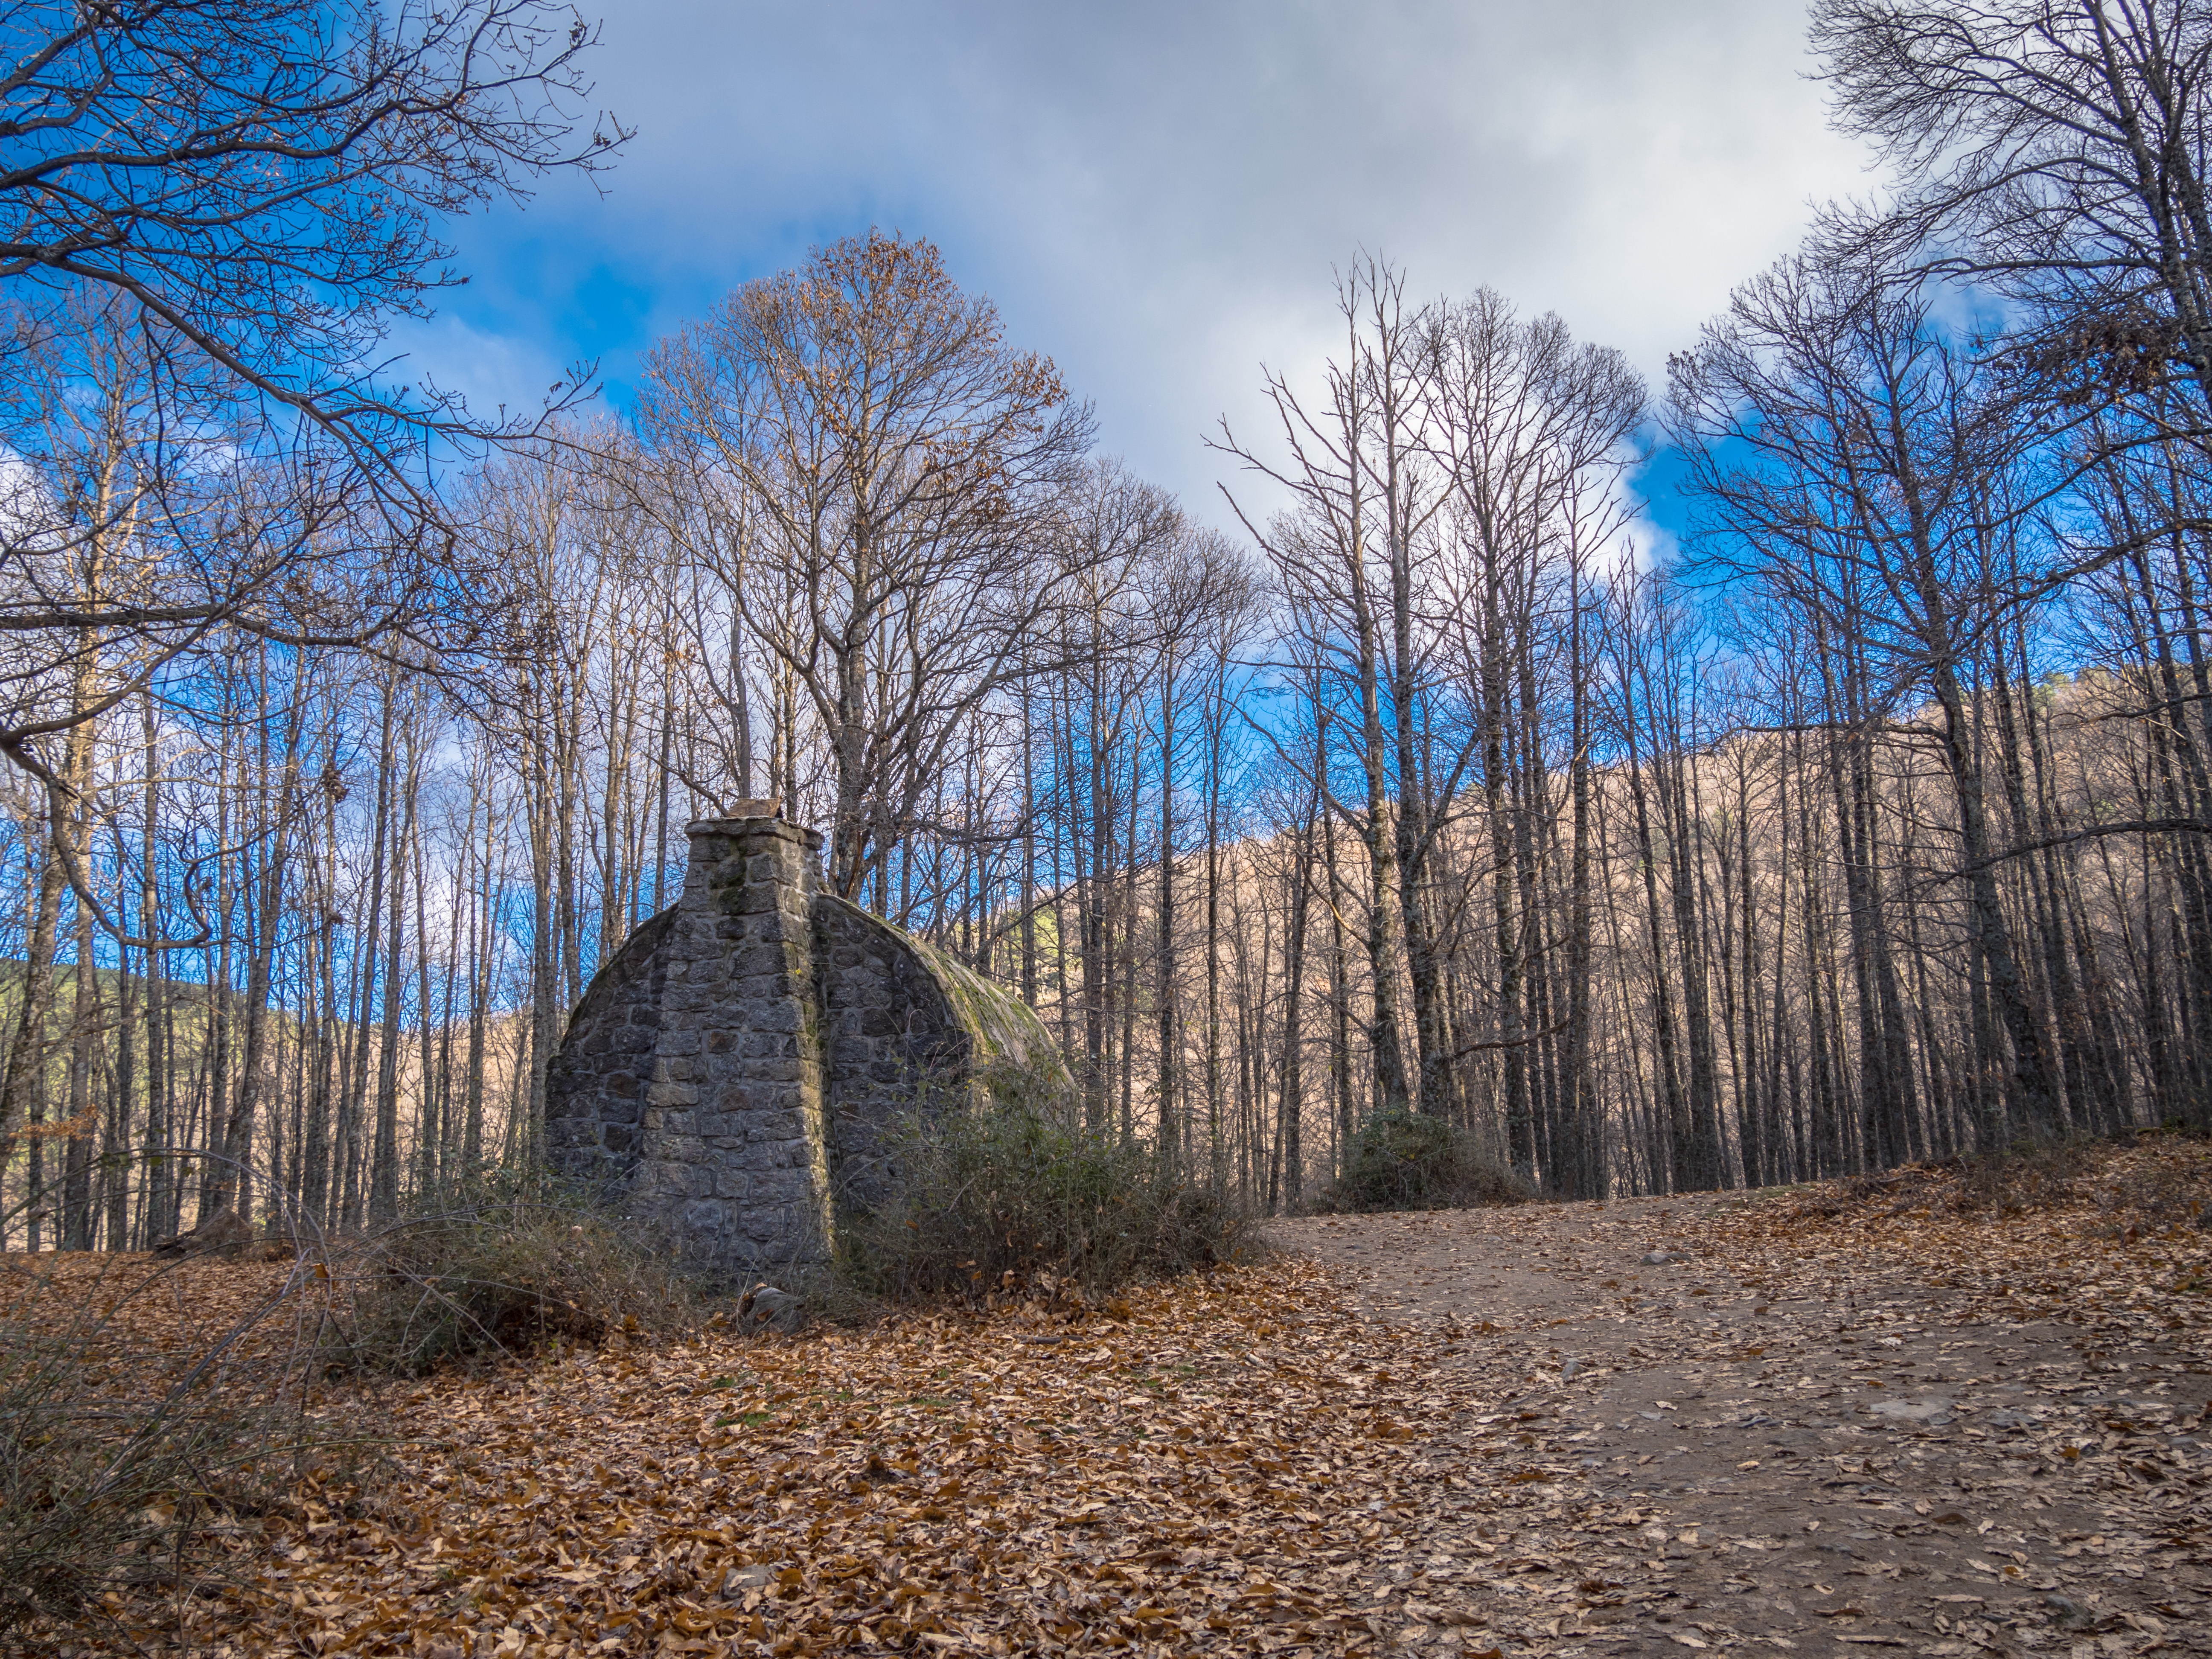
landscape, tree, nature, forest, grass, wilderness, winter, architecture, plant, trail, house, morning, leaf, fall, frost, stone, hut, construction, cabin, solo, autumn, park, brown, tourism, old building, season, housing, leaves, beauty, refuge, woodland, habitat, protect, ecosystem, rural area, casita, biome, bello, natural environment, atmospheric phenomenon, woody plant, tapeworm, saltbush